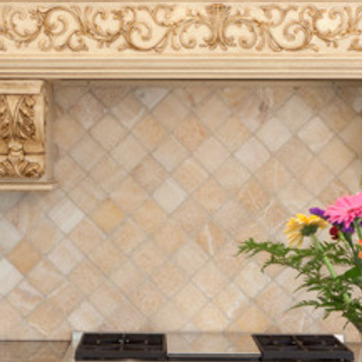
Material: tile